Democratization

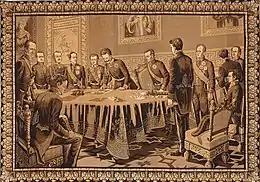
King Charles Albert of Sardinia signs the Albertine Statute, 4 March 1848.

In Great Britain, there was renewed interest in Magna Carta in the 17th century. The Parliament of England enacted the Petition of Right in 1628 which established certain liberties for subjects. The English Civil War (1642–1651) was fought between the King and an oligarchic but elected Parliament, during which the idea of a political party took form with groups debating rights to political representation during the Putney Debates of 1647. Subsequently, the Protectorate (1653–59) and the English Restoration (1660) restored more autocratic rule although Parliament passed the Habeas Corpus Act in 1679, which strengthened the convention that forbade detention lacking sufficient cause or evidence. The Glorious Revolution in 1688 established a strong Parliament that passed the Bill of Rights 1689, which codified certain rights and liberties for individuals. It set out the requirement for regular parliaments, free elections, rules for freedom of speech in Parliament and limited the power of the monarch, ensuring that, unlike much of the rest of Europe, royal absolutism would not prevail. Only with the Representation of the People Act 1884 did a majority of the males get the vote.